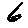
Label: 6